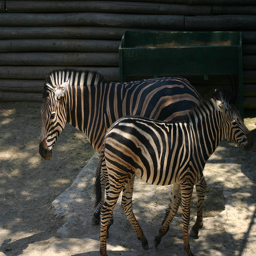
Two zebra walking past each other next to a green container.
A young zebra walks beside a larger adult.
Two zebras inside a fence walk in opposite directions.
Two young zebras pace in their zoo enclosure
Two zebras inside a log fence with a green feeder.